Pordic

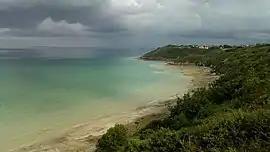
Port-Jéhan beach and the "Pointe de Pordic"

Pordic (Gallo: "Pordic") is a commune in the Côtes-d'Armor department of Brittany in northwestern France. On 1 January 2016 the former commune of Tréméloir merged into Pordic.